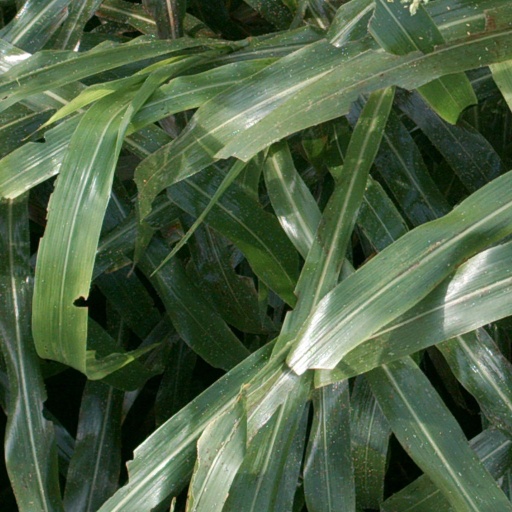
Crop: sorghum